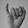
ASL letter: I